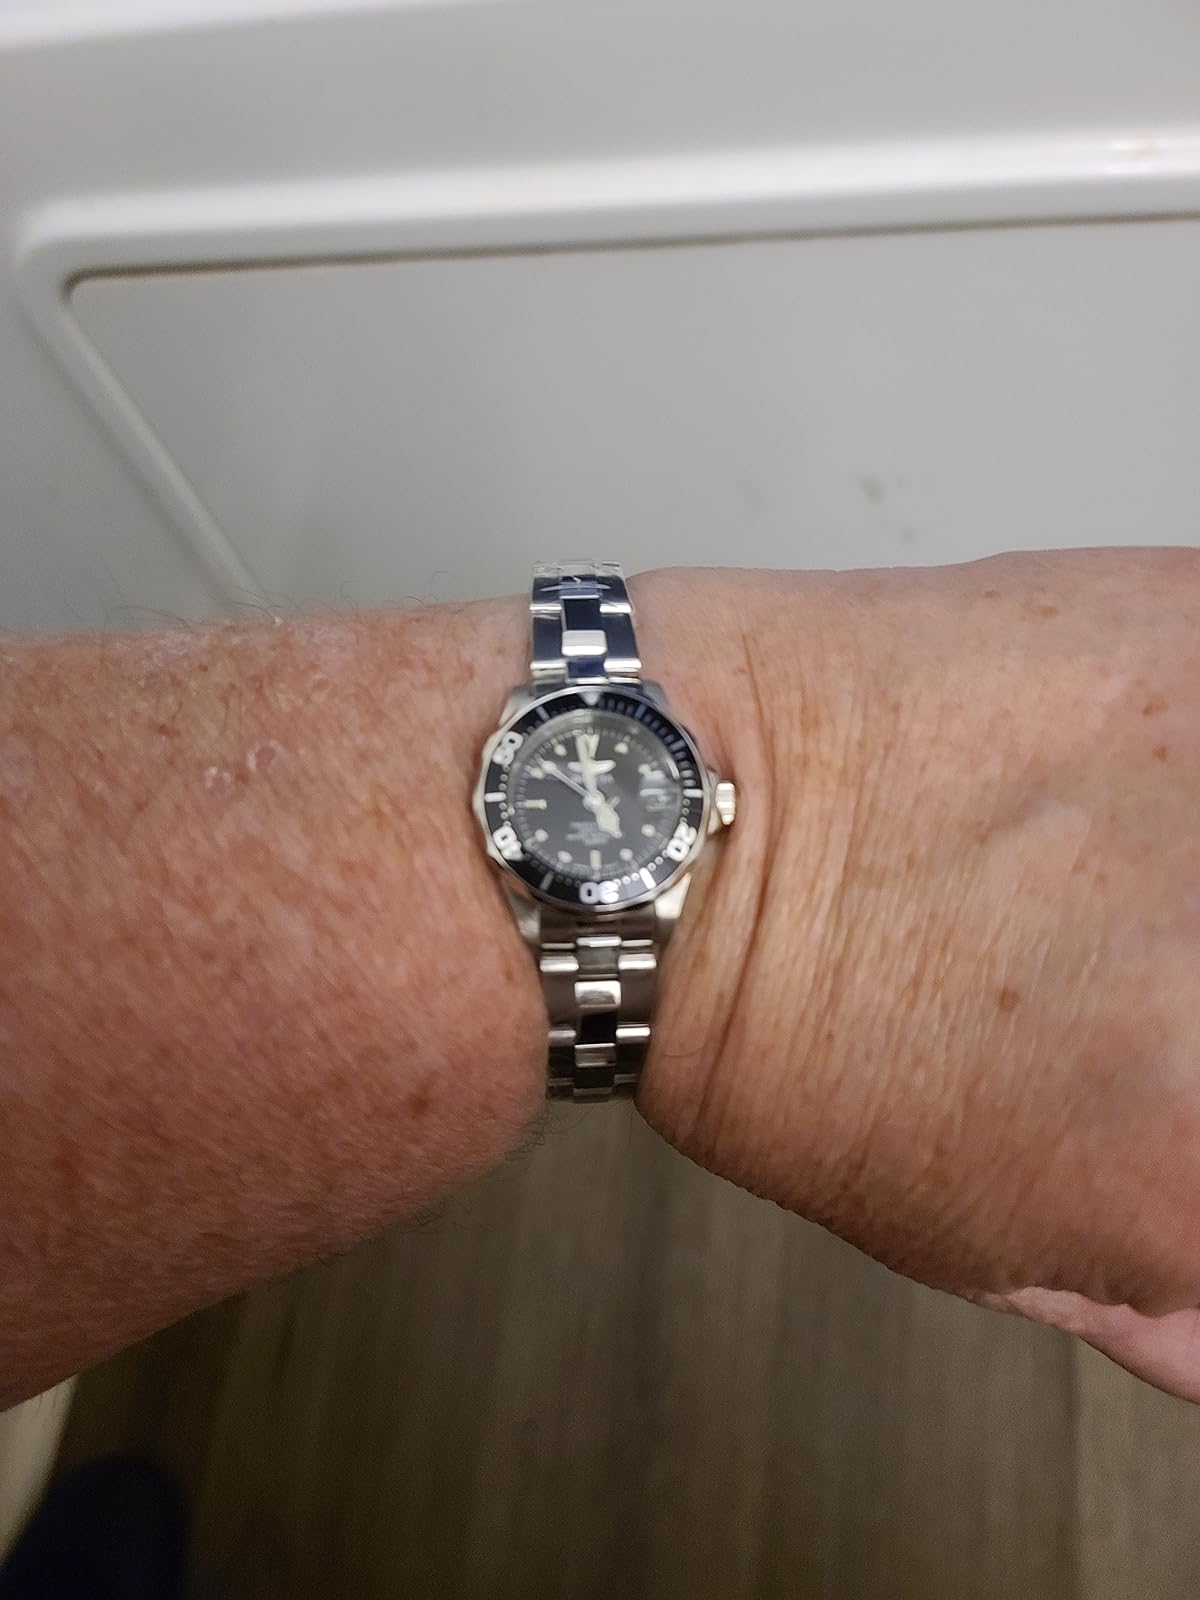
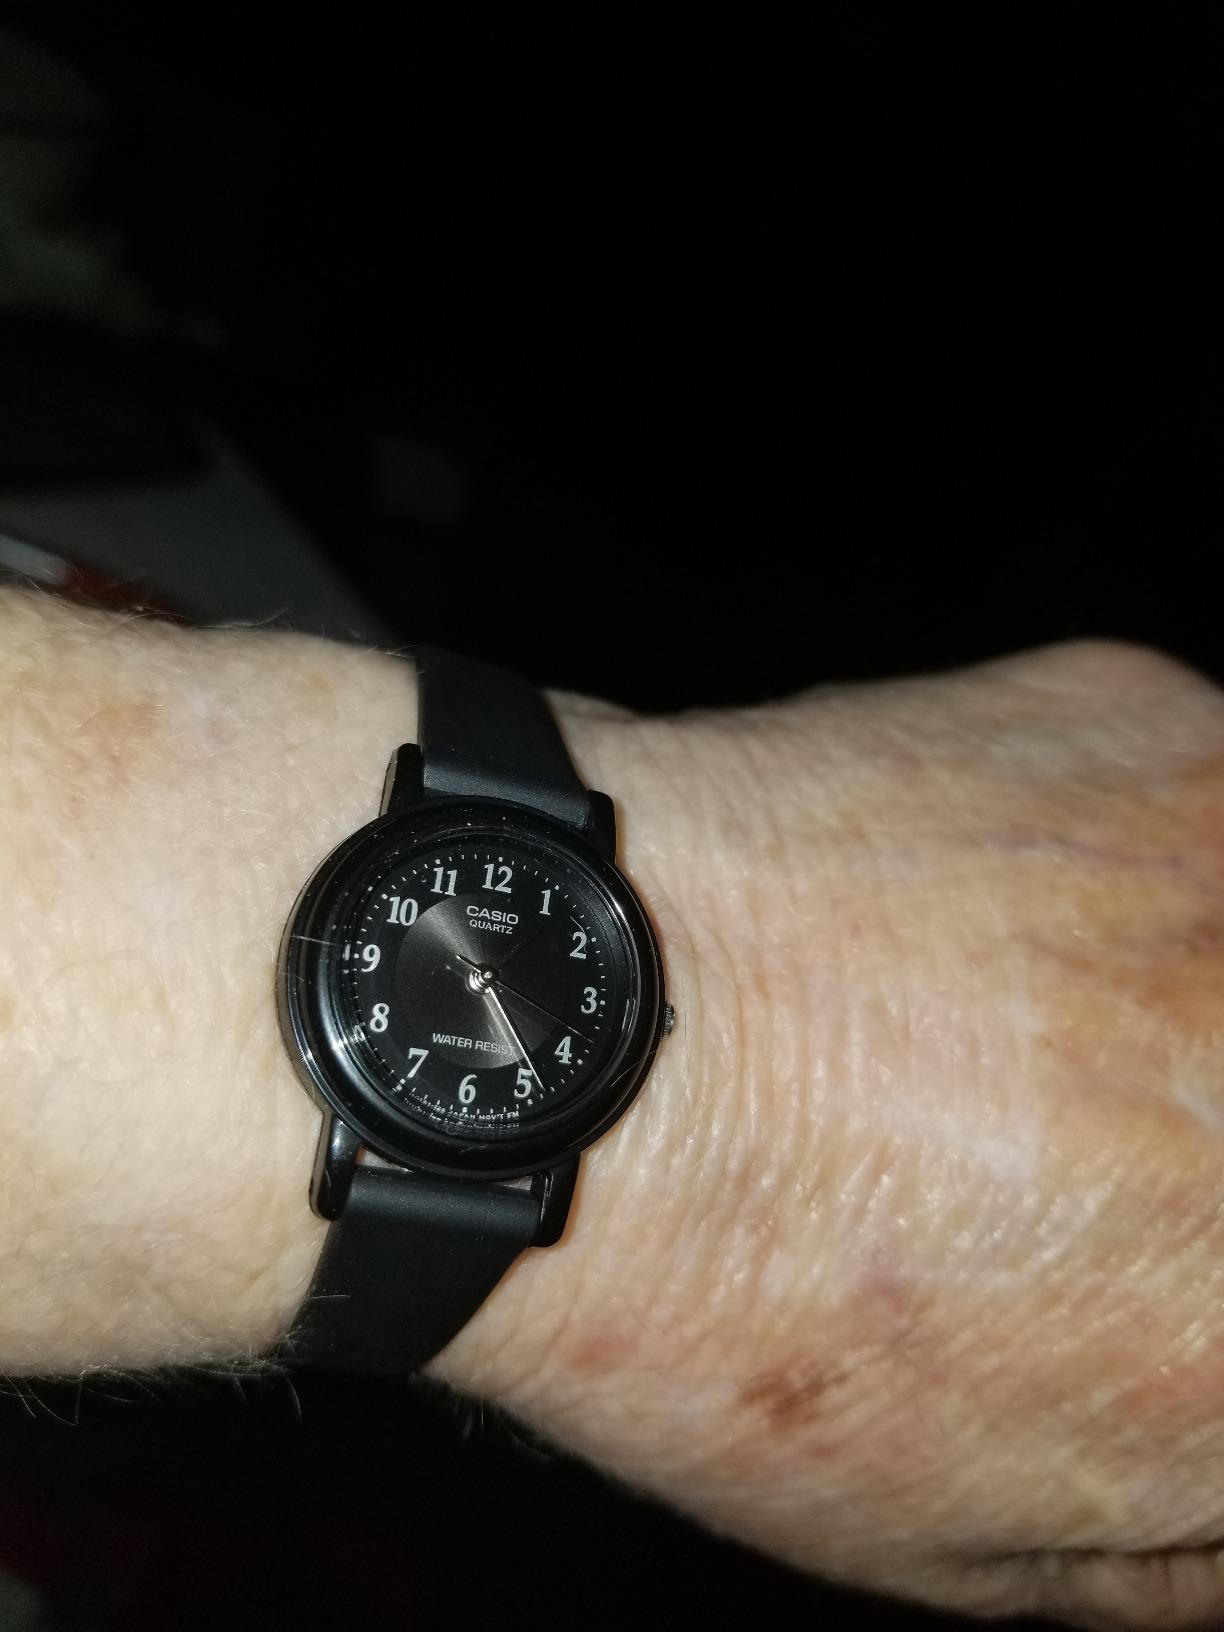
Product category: accessories_watch
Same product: no